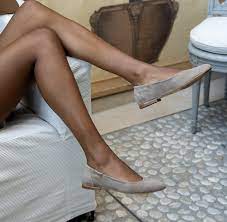
Label: Ballet Flat